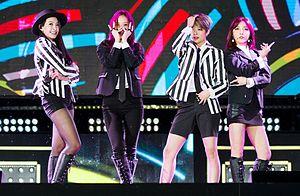
f(x), est un girl group sud-coréen formé par SM Entertainment en 2009. Le groupe se compose originellement de cinq membres : Victoria, Amber, Luna et Krystal et Sulli. Néanmoins, cette dernière quitte le groupe le 7 août 2015, pour se concentrer sur sa carrière d'actrice. Ainsi, depuis 2015, f(x) poursuit sa carrière en tant que quatuor.